Marie Anne de Bourbon (1697–1741)

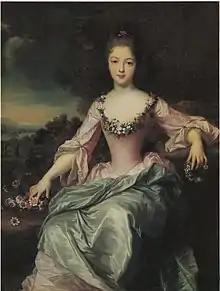
Portrait of Marie Anne in 1720 (by Gustaf Lundberg, after Jean-Baptiste Santerre)

The fourth daughter and the fifth child of her parents, she shared her name with her eldest sister, Marie Anne Éléonore. She was born at the Hôtel de Condé in Paris and was baptised there on 29 August 1700. Marie Anne also shared her name with an aunt, Marie Anne, who became the Duchess of Vendôme after her marriage to Louis Joseph, Duke of Vendôme in 1710.